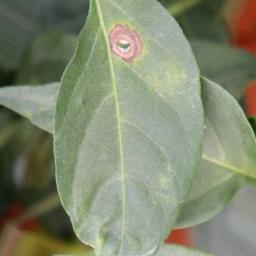
Label: cercospora